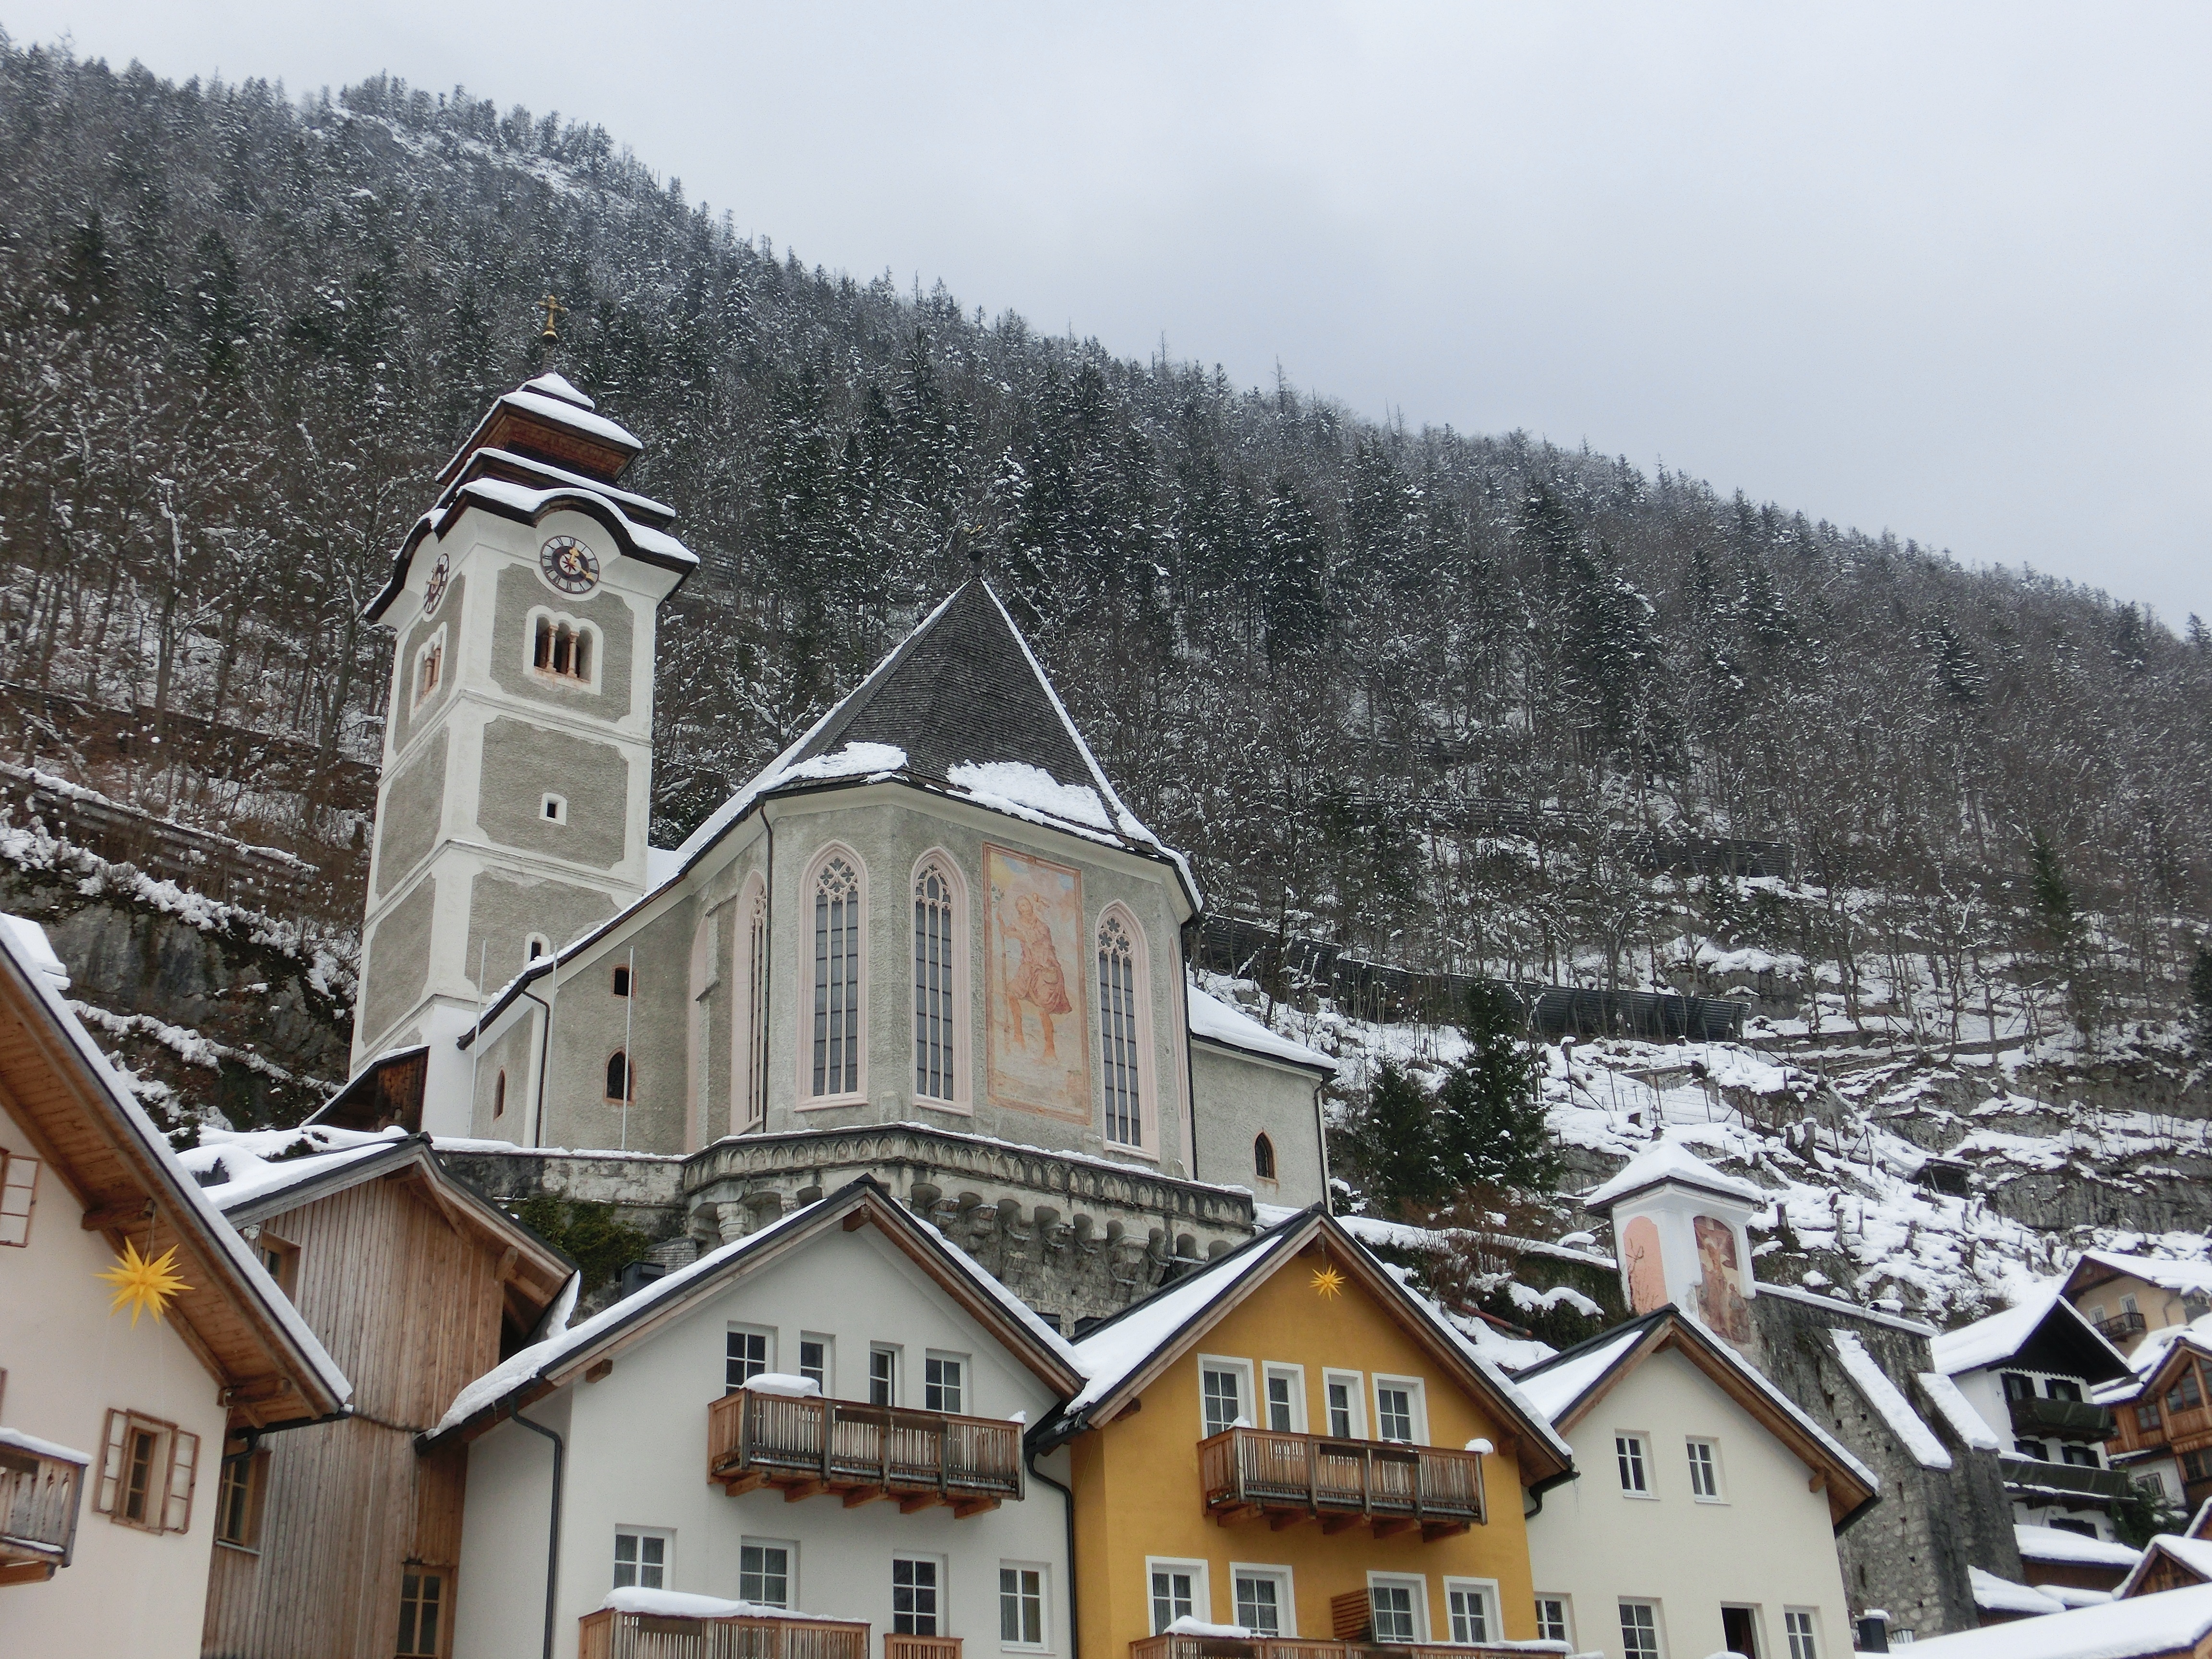
mountain, snow, winter, house, town, home, mountain range, village, suburb, cottage, weather, church, season, austria, homes, estate, unesco world heritage, hallstatt, historic centre, residential area, geological phenomenon